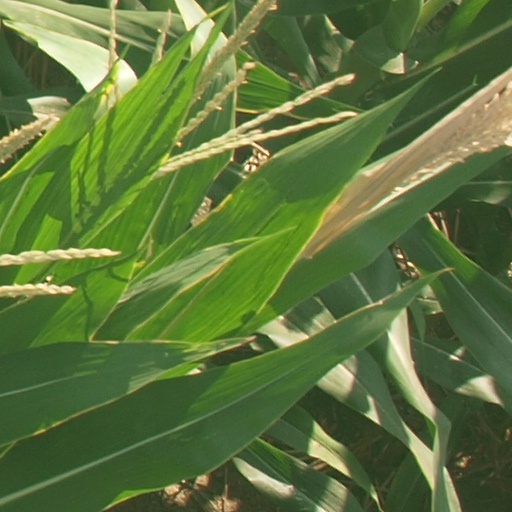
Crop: maize; corn